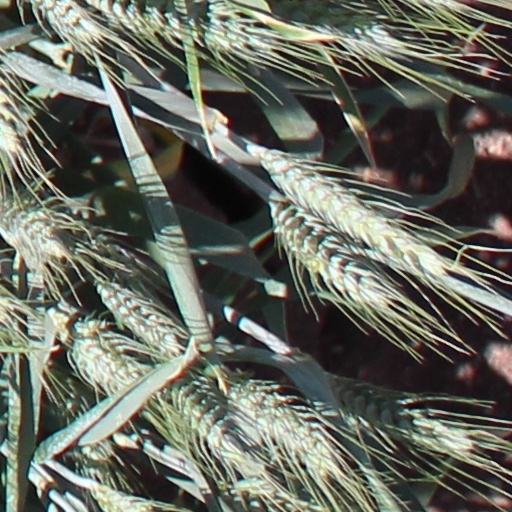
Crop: wheat